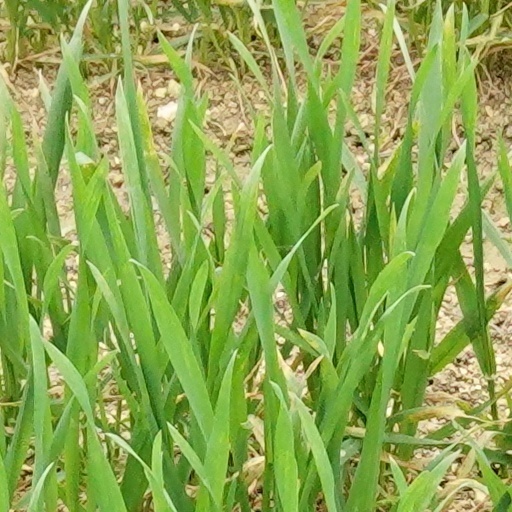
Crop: wheat